Freedom Partners

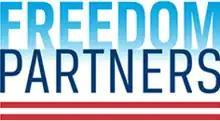
Freedom Partners logo

Freedom Partners was a nonprofit 501(c)(6) organization headquartered in Arlington, Virginia. The organization, which was founded in 2011 under the name Association for American Innovation, was purposed to promote "the benefits of free markets and a free society." It was partially funded by the Koch brothers, and sponsored various Republican politicians and conservative groups. The group was dissolved in 2019 amidst a restructuring of the Koch family's giving.